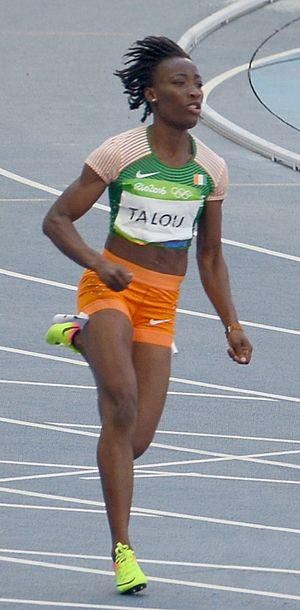
4ème Série du 200m féminin de Rio 2016